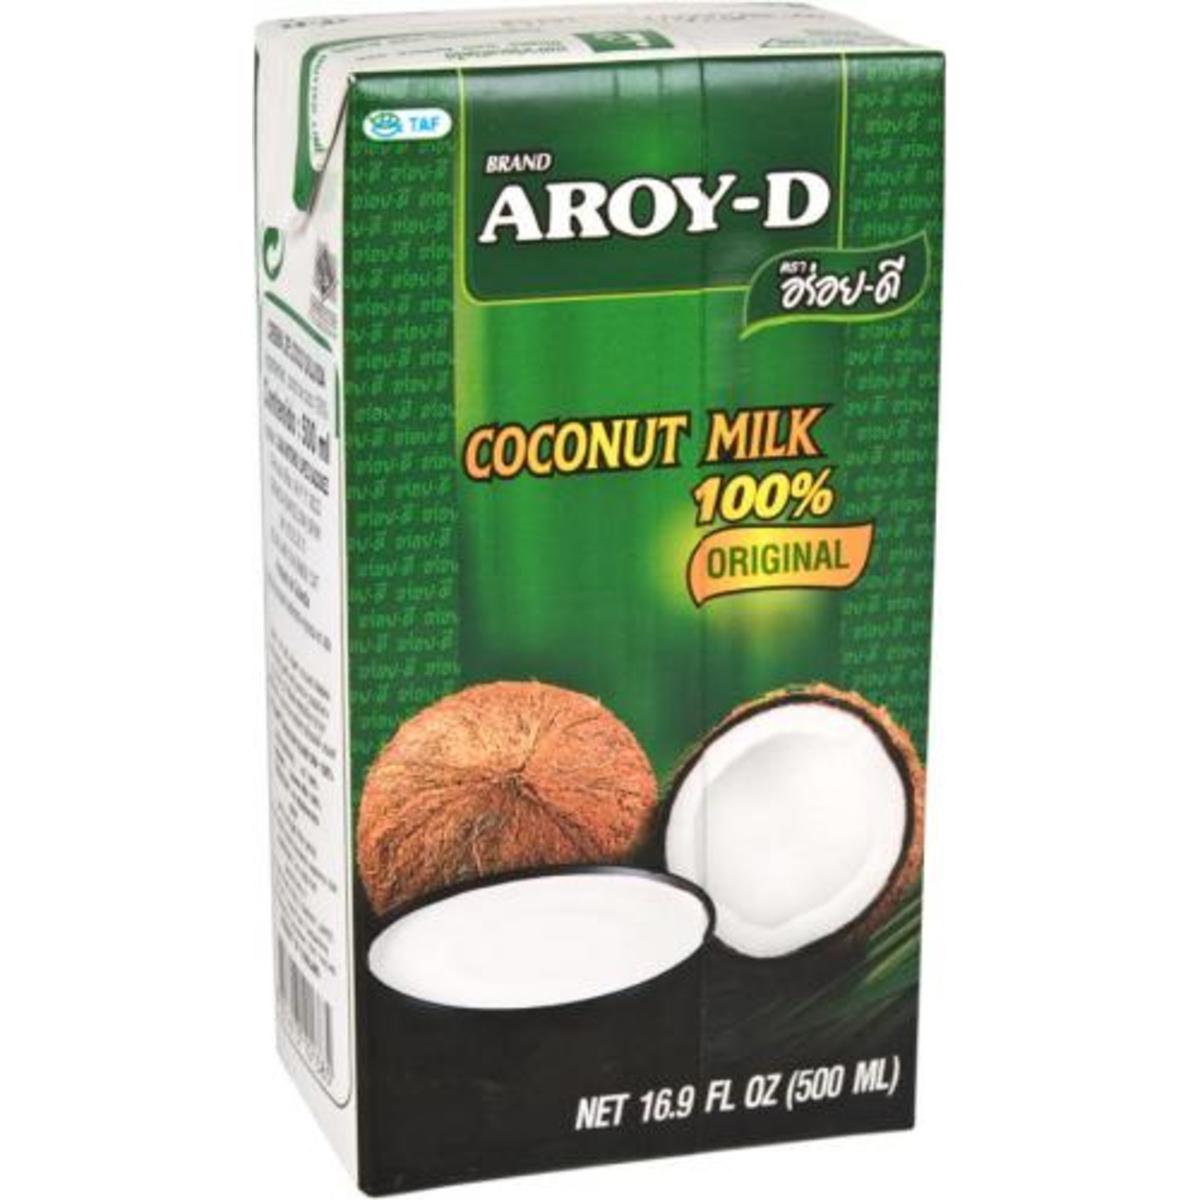
Waste category: cardboard